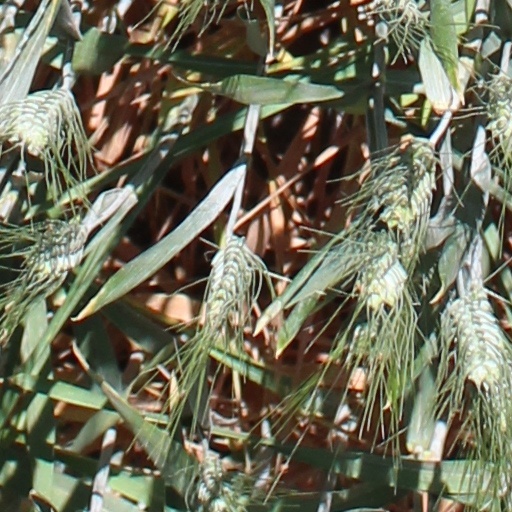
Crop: wheat